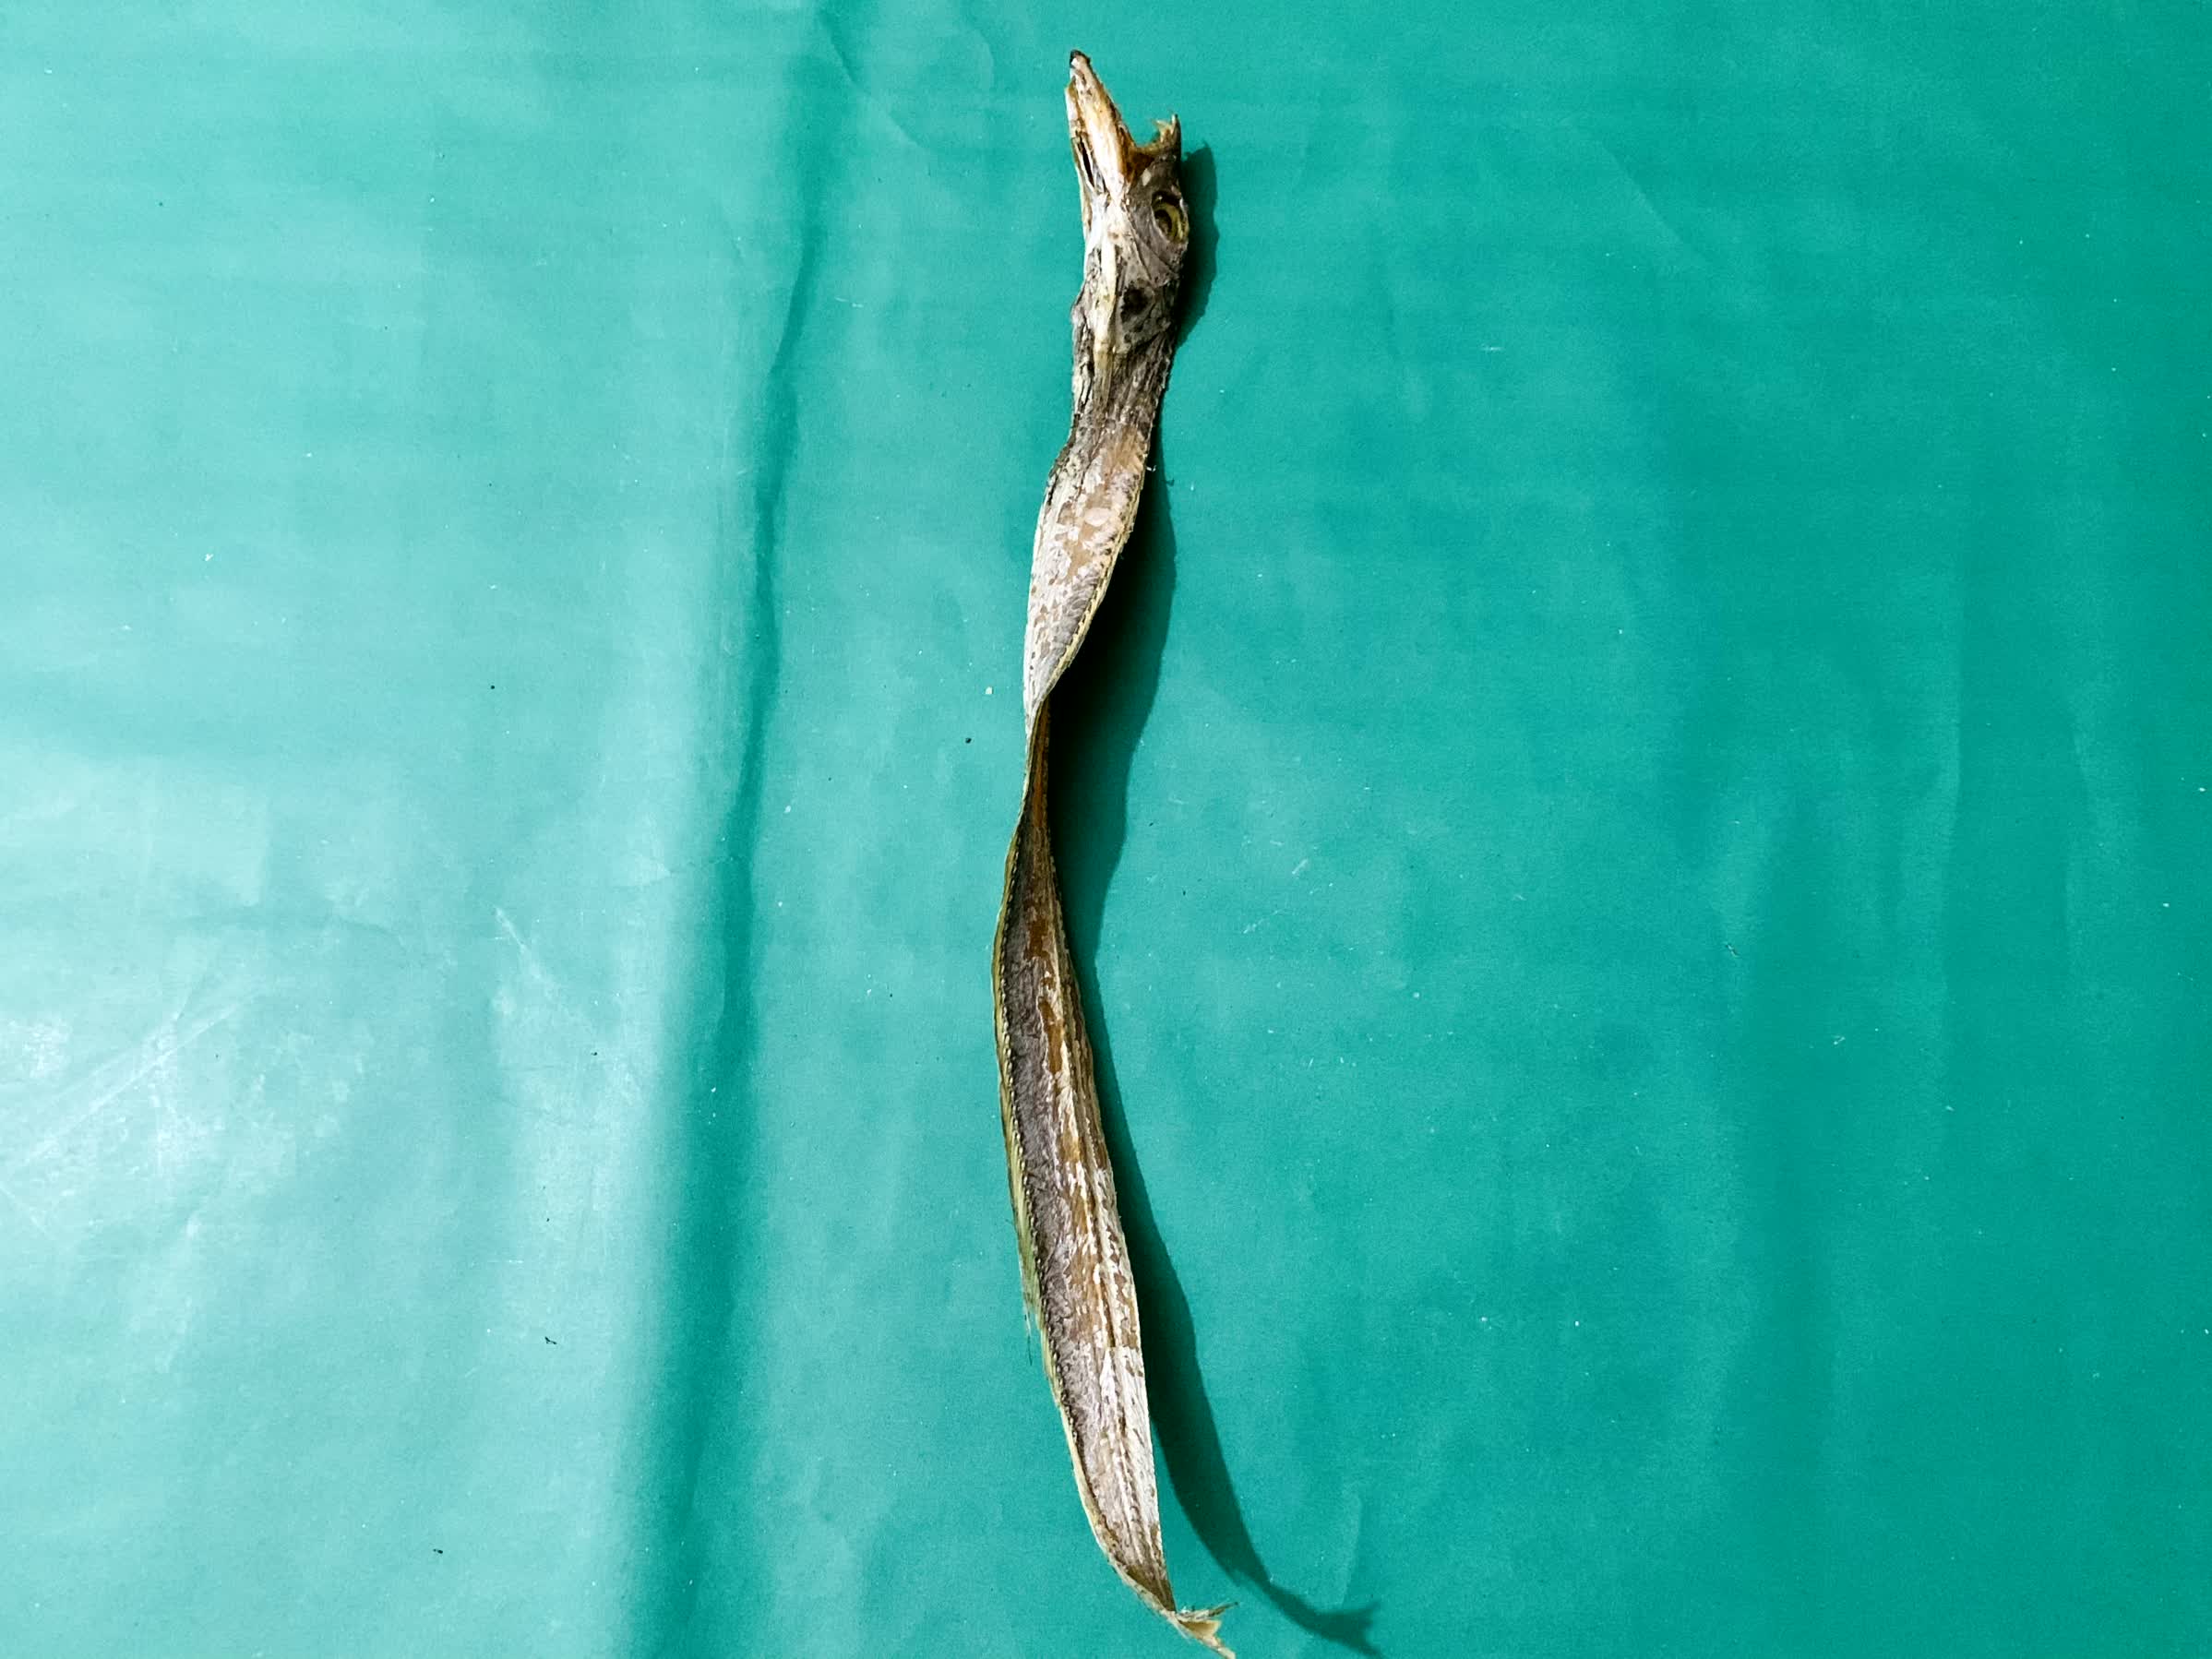
Species: Churi